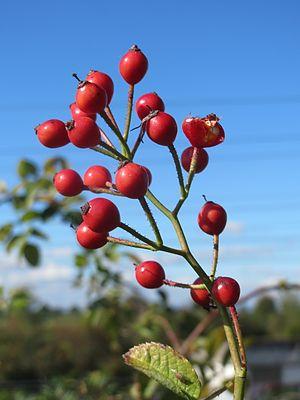
Le rosier multiflore est une espèce de rosier très vigoureuse et très florifère, classée dans la section des Synstylae, originaire d'Extrême-Orient. Cette espèce est à l'origine de nombreuses formes de rosiers grimpants et de la classe des Polyanthas.